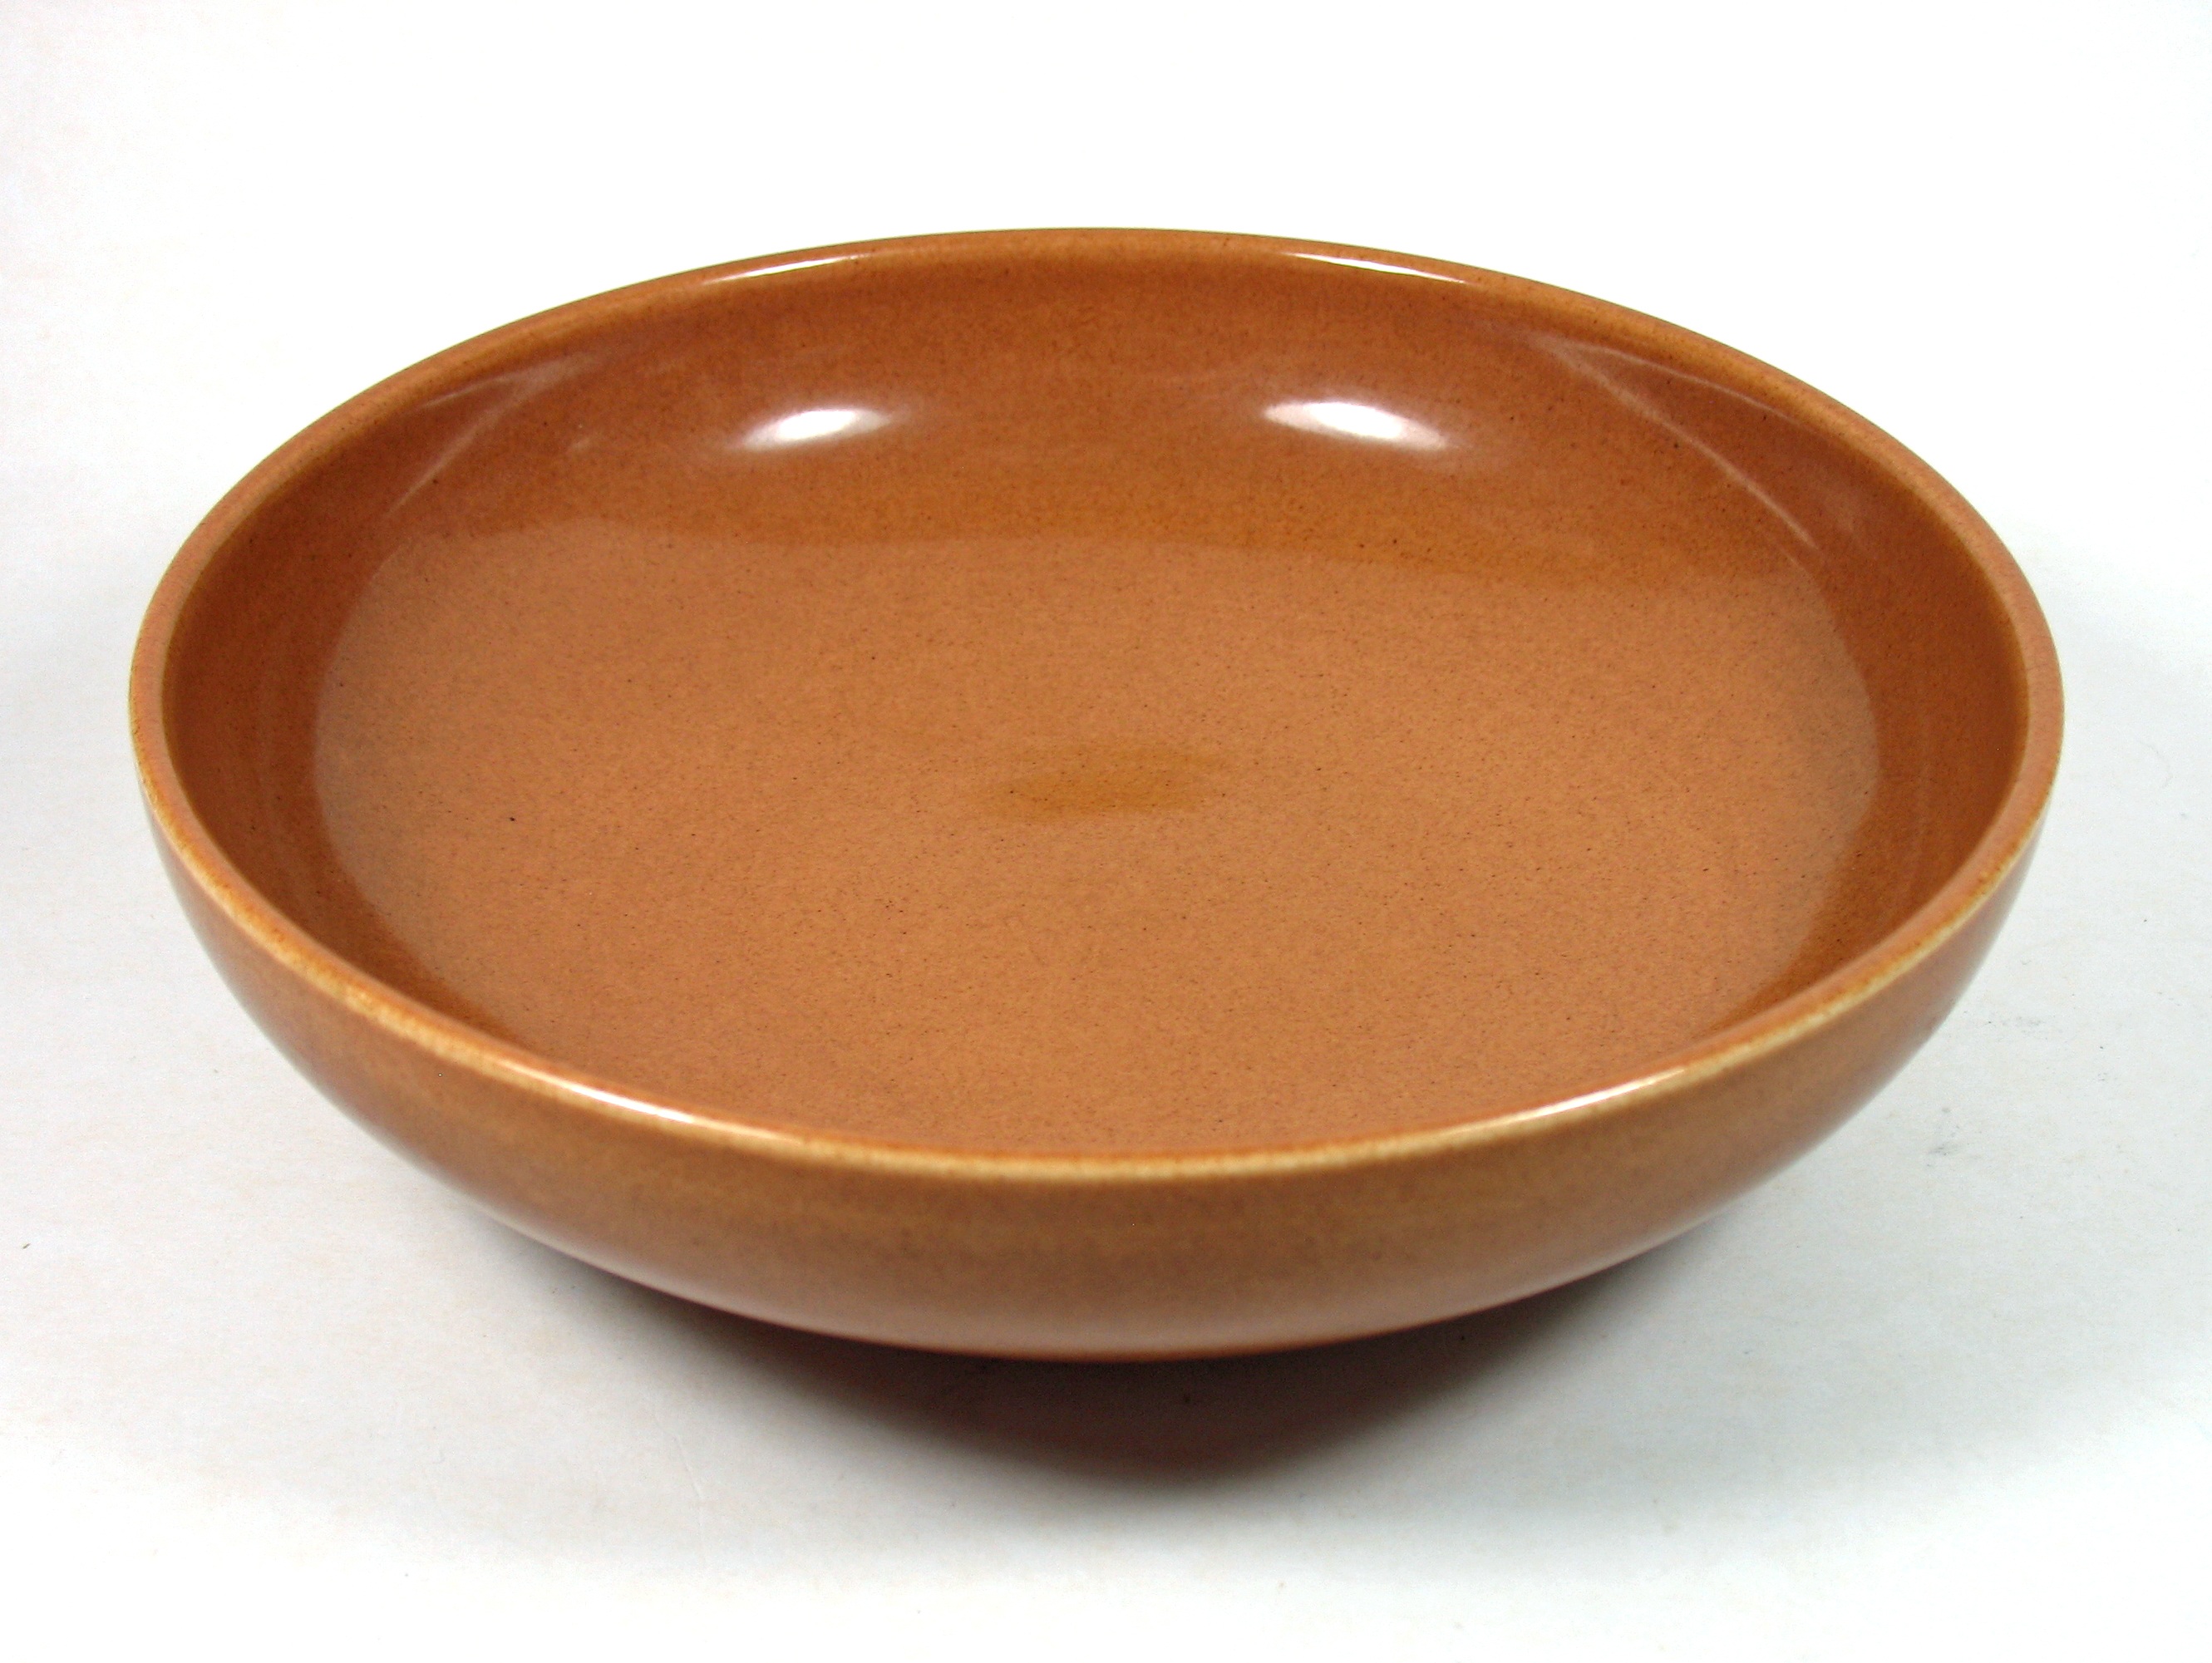
bowl, ceramic, pottery, tableware, material, copper, nutmeg, russel wright, iroquois china, 8 bowl, brown bowl, dishware, mixing bowl